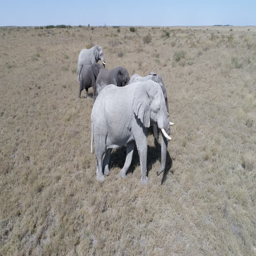
aerial view of a small group of elephants walking across the grassy plains